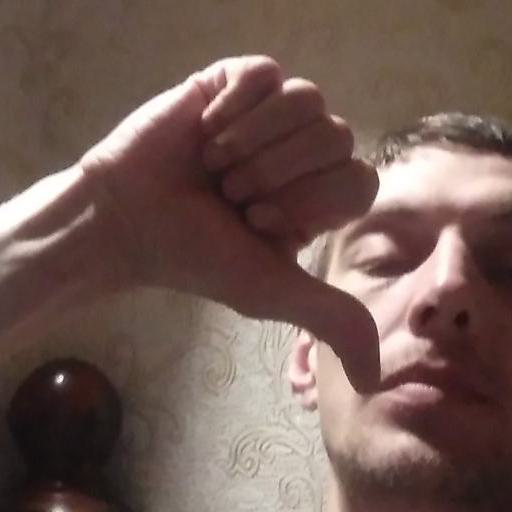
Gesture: dislike